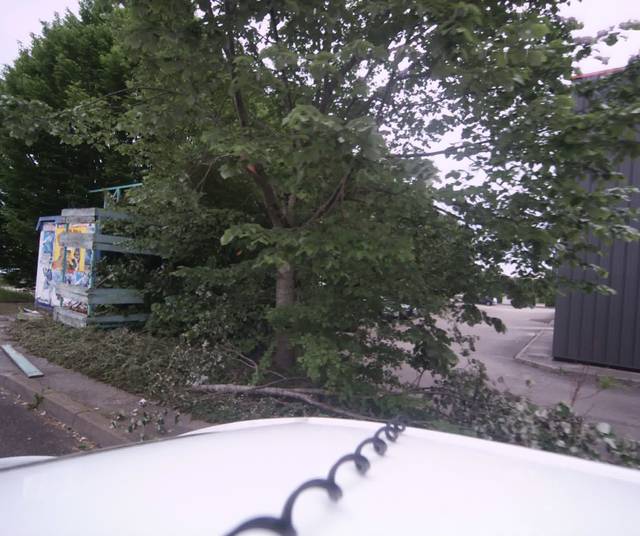
Region: France
Coordinates: 47.217, 5.953